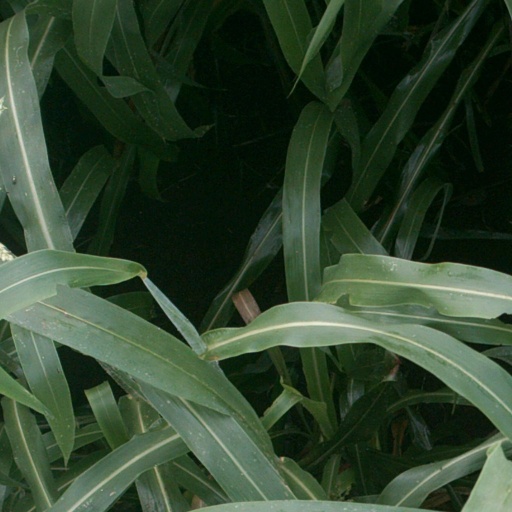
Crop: sorghum